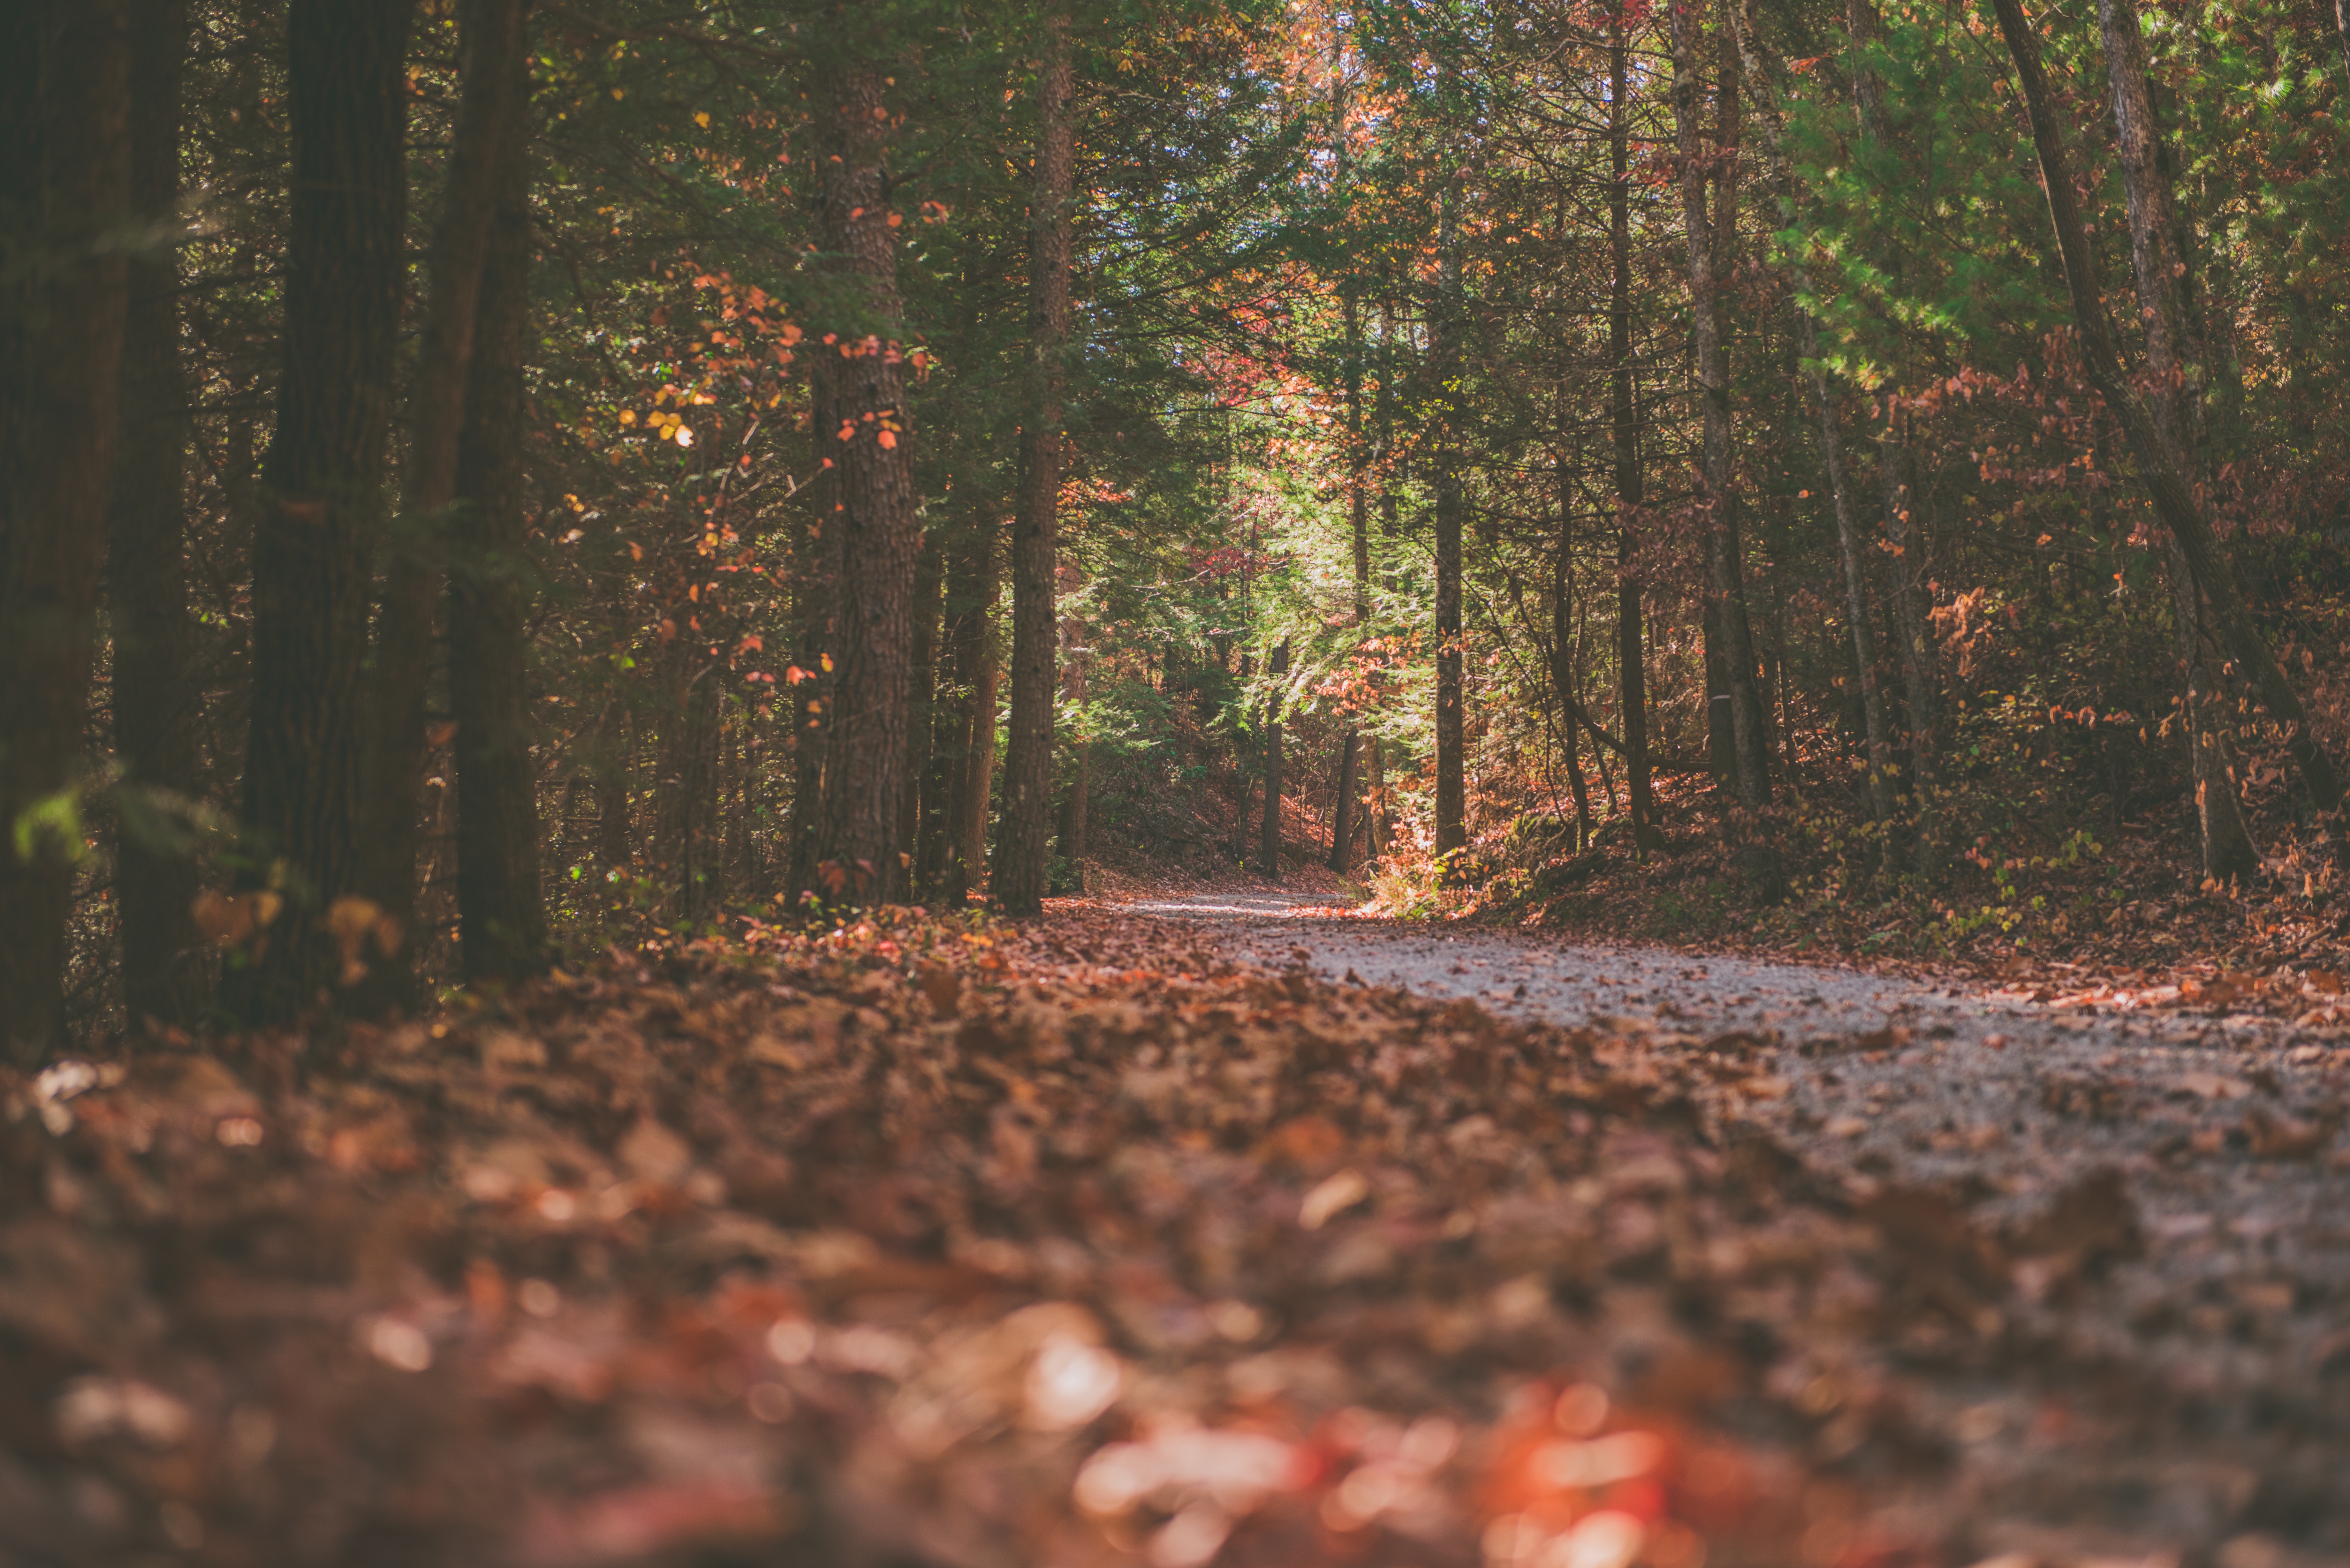
tree, nature, forest, wilderness, sunlight, morning, leaf, autumn, season, woodland, habitat, ecosystem, natural environment, woody plant